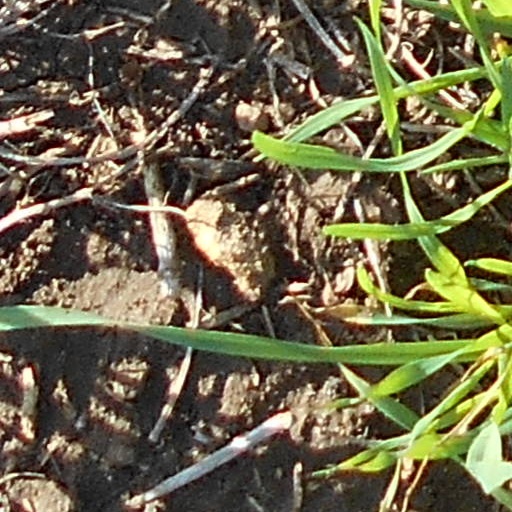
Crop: wheat